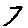
Label: 7